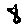
Label: 8